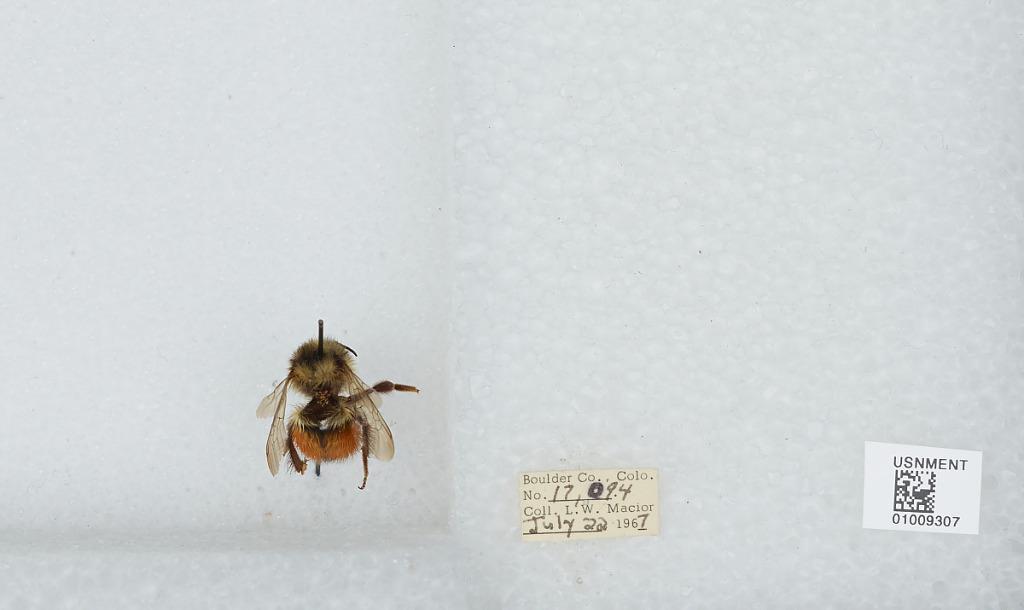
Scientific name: Bombus (Pyrobombus) melanopygus Nylander
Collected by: L. Macior
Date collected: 1967-7-22
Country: United States
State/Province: Colorado
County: Boulder
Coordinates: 40.015, -105.27